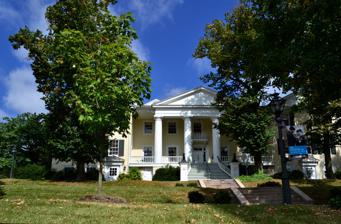
Building: Mary Baldwin University, Main Building
Country: United States of America
Year built: 1844
United States historic place Mary Baldwin College, Main Building U.S. National Register of Historic Places Virginia Landmarks Register Show map of Virginia Show map of the United States Location Mary Baldwin University campus, Staunton, Virginia Coordinates 38°9′4″N 79°4′18″W / 38.15111°N 79.07167°W / 38.15111; -79.07167 Area 1 acre (0.40 ha) Built 1844 Architectural style Greek Revival NRHP reference No. 73002227 VLR No. 132-0016 Significant dates Added to NRHP July 26, 1973 Designated VLR June 17, 1973 The Mary Baldwin University, Main Building is a historic building on the Mary Baldwin University campus in Staunton, Virginia . It was built in 1844, and is a Greek Revival style educational building.  It consists of a two-story, five bay central section, flanked by three-bay two-story wings with full basement and projecting gable ends.  The front facade features a four-bay portico with four Greek Doric order columns supporting a Doric entablature and pediment. It was listed on the National Register of Historic Places (NRHP) in 1973. See also Hilltop , C. W. Miller House , and Rose Terrace are other NRHP-listed buildings on the campus. References